Fighter (2024 film)

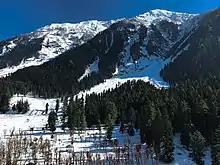
Part of the film was shot at Pahalgam, Jammu and Kashmir.

Siddharth Anand narrated the idea of making a big-budget action thriller against the backdrop of fighter jets while shooting the film "War" (2019). Hrithik Roshan loved the basic premise of the story. During COVID-19 lockdown in India, Anand worked on developing the story further and narrated it to Roshan, who later confirmed for the film. In December 2020, it was reported that Siddharth Anand and Hrithik Roshan are going to reunite for a film after "War" (2019).